Super Kirby Clash

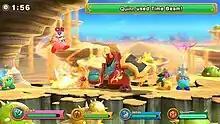
A group of players fighting Ignite Edge, one of the enemies in the game

"Super Kirby Clash" is an action role-playing game where players control Kirby and his team, who must complete quests by fighting a variety of different enemies. There are four Kirbys in the game. One Kirby is controlled by the player, and the others can be controlled by CPUs or other players. The player can choose a role for their Kirby, as well as a weapon and suit of armor, and interact with the notice board to begin a fight. The role options allows the player to utilize a sword, hammer, offensive spells, or healing.